Jussi Kivimäki

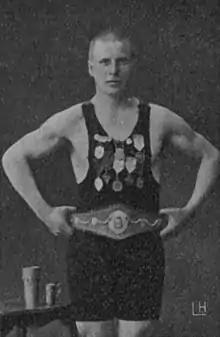
Jussi Kivimäki wearing the Helsinki championship belt

Johan Richard "Jussi" Kivimäki (5 February 1885 – "in absentia" 1 January 1976) was a Finnish wrestler, who competed at the 1908 Summer Olympics.